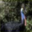
Label: bird